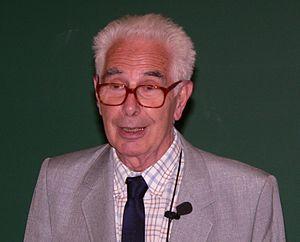
L'Union rationaliste est une association française à but non lucratif fondée en 1930 sous l'impulsion, en particulier, du médecin Henri Roger et du physicien Paul Langevin. Elle promeut le rôle fondamental de la raison dans les capacités d'adaptation, d'organisation, d'expérimentation et de critique propres à l'espèce humaine, et le fait de faire reconnaître que les avancées techniques, scientifiques, politiques et culturelles de l'homme sont principalement dues à la raison.
Jean-Pierre Kahane est un mathématicien français, né le 11 décembre 1926 à Paris et mort le 21 juin 2017 dans la même ville.
Les Cahiers rationalistes sont une revue bimestrielle de l’Union rationaliste, organisation fondée en 1930 par le physicien français Paul Langevin.